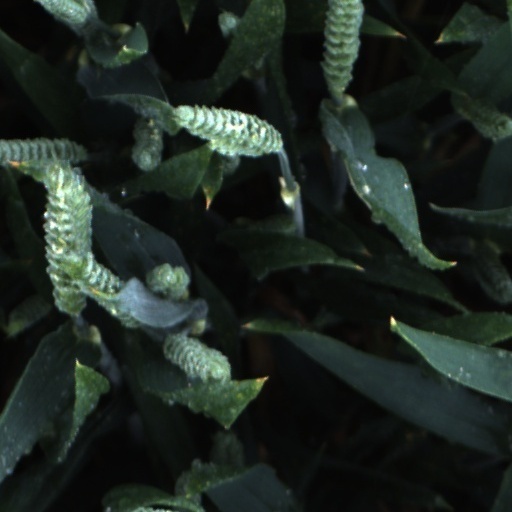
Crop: wheat